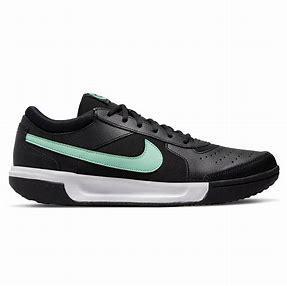
Brand: Nike
Model: Court Zoom Lite 3